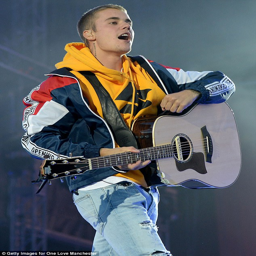
benefit concert : singer is shown performing earlier this month